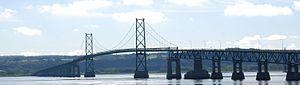
Le pont de l'Île-d'Orléans traverse la partie nord du fleuve Saint-Laurent et permet de se rendre de la rive nord du fleuve, soit de la ville de Québec vers l'île d'Orléans. Il a été inauguré le 4 juillet 1935 par Louis-Alexandre Taschereau et ouvert à la circulation le 6 juillet 1935.